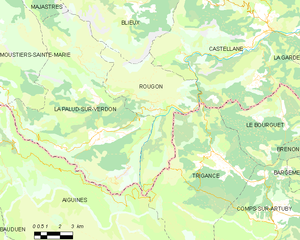
Carte des communes françaises: Rougon
Rougon est une commune française, située dans le département des Alpes-de-Haute-Provence en région Provence-Alpes-Côte d'Azur.